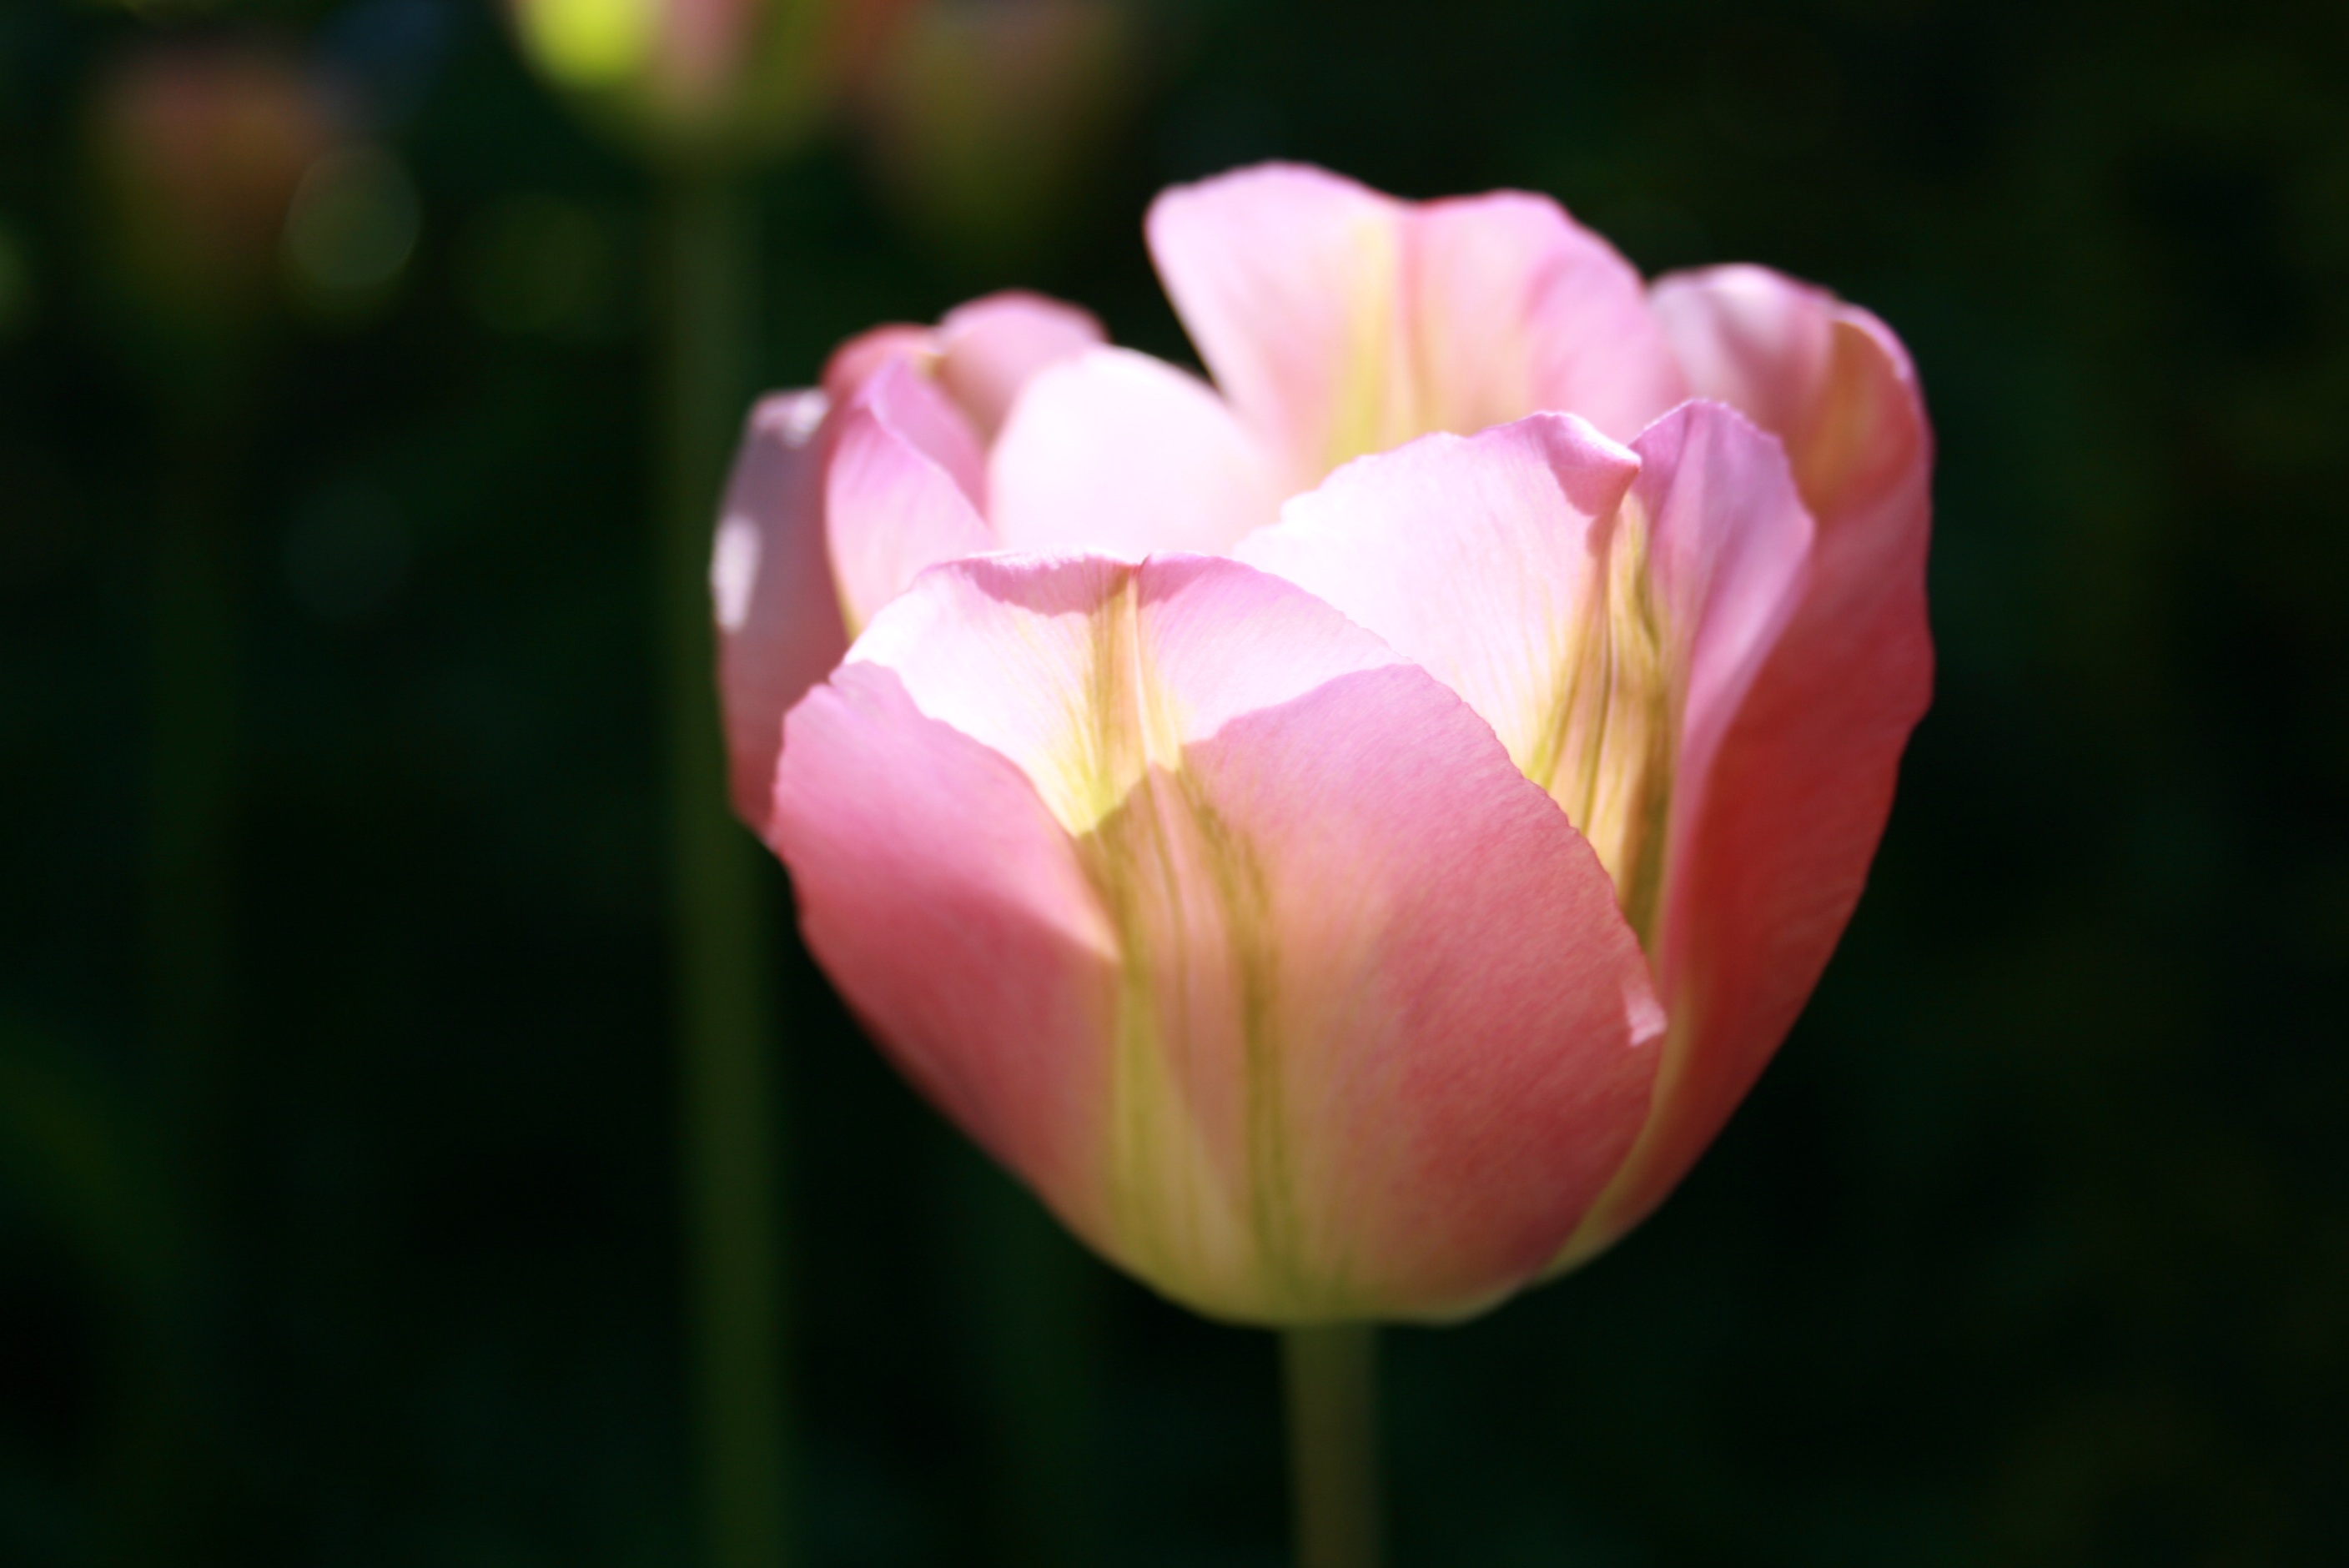
nature, plant, flower, petal, tulip, spring, green, macro, blooming, colorful, garden, pink, sacred lotus, aquatic plant, petals, lotus, bud, macro photography, flowering plant, plant stem, land plant, lotus family